Tallahassee International Airport

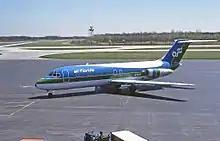
Air Florida DC-9 parked at Tallahassee Airport

Tallahassee International Airport is a public airport located about 5 miles (8 km) southwest of downtown Tallahassee in Leon County, Florida, United States. Owned and operated by the City of Tallahassee, it serves as the primary airport for Florida's capital city and the surrounding Big Bend region. Despite its designation as an "international airport", TLH currently does not offer scheduled international passenger flights. The international status was granted in 2015 following the installation of a federal customs and border protection facility, enabling it to handle international cargo and charter flights.